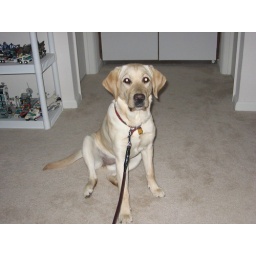
This is the puppy I'm sitting. She's a guide dog in training through GEB. Her name is Roz